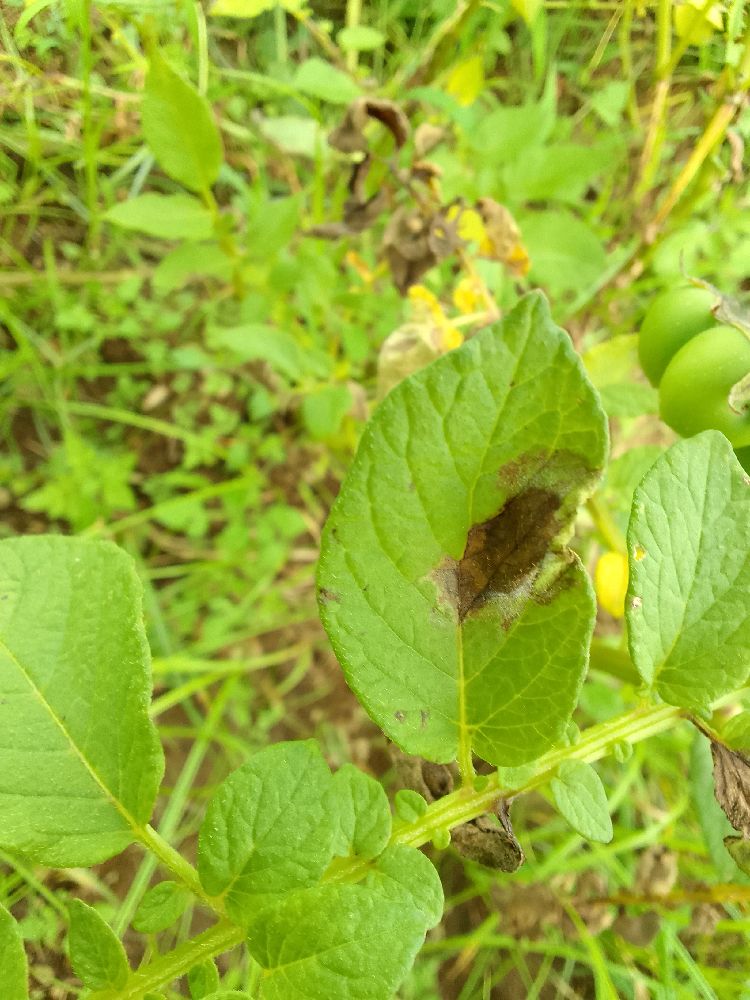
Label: Late blight